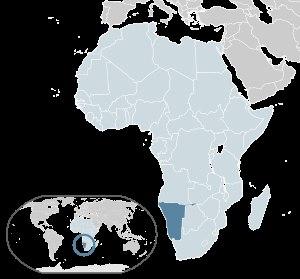
La Namibie est un État du sud-ouest de l'Afrique située au niveau du tropique du capricorne, entre l'Angola au nord, le fleuve Orange et l'Afrique du Sud au sud, la cote atlantique à l'est, le Botswana à l'ouest avec d'est en ouest le désert du Namib, le plateau central et le désert du Kalahari.